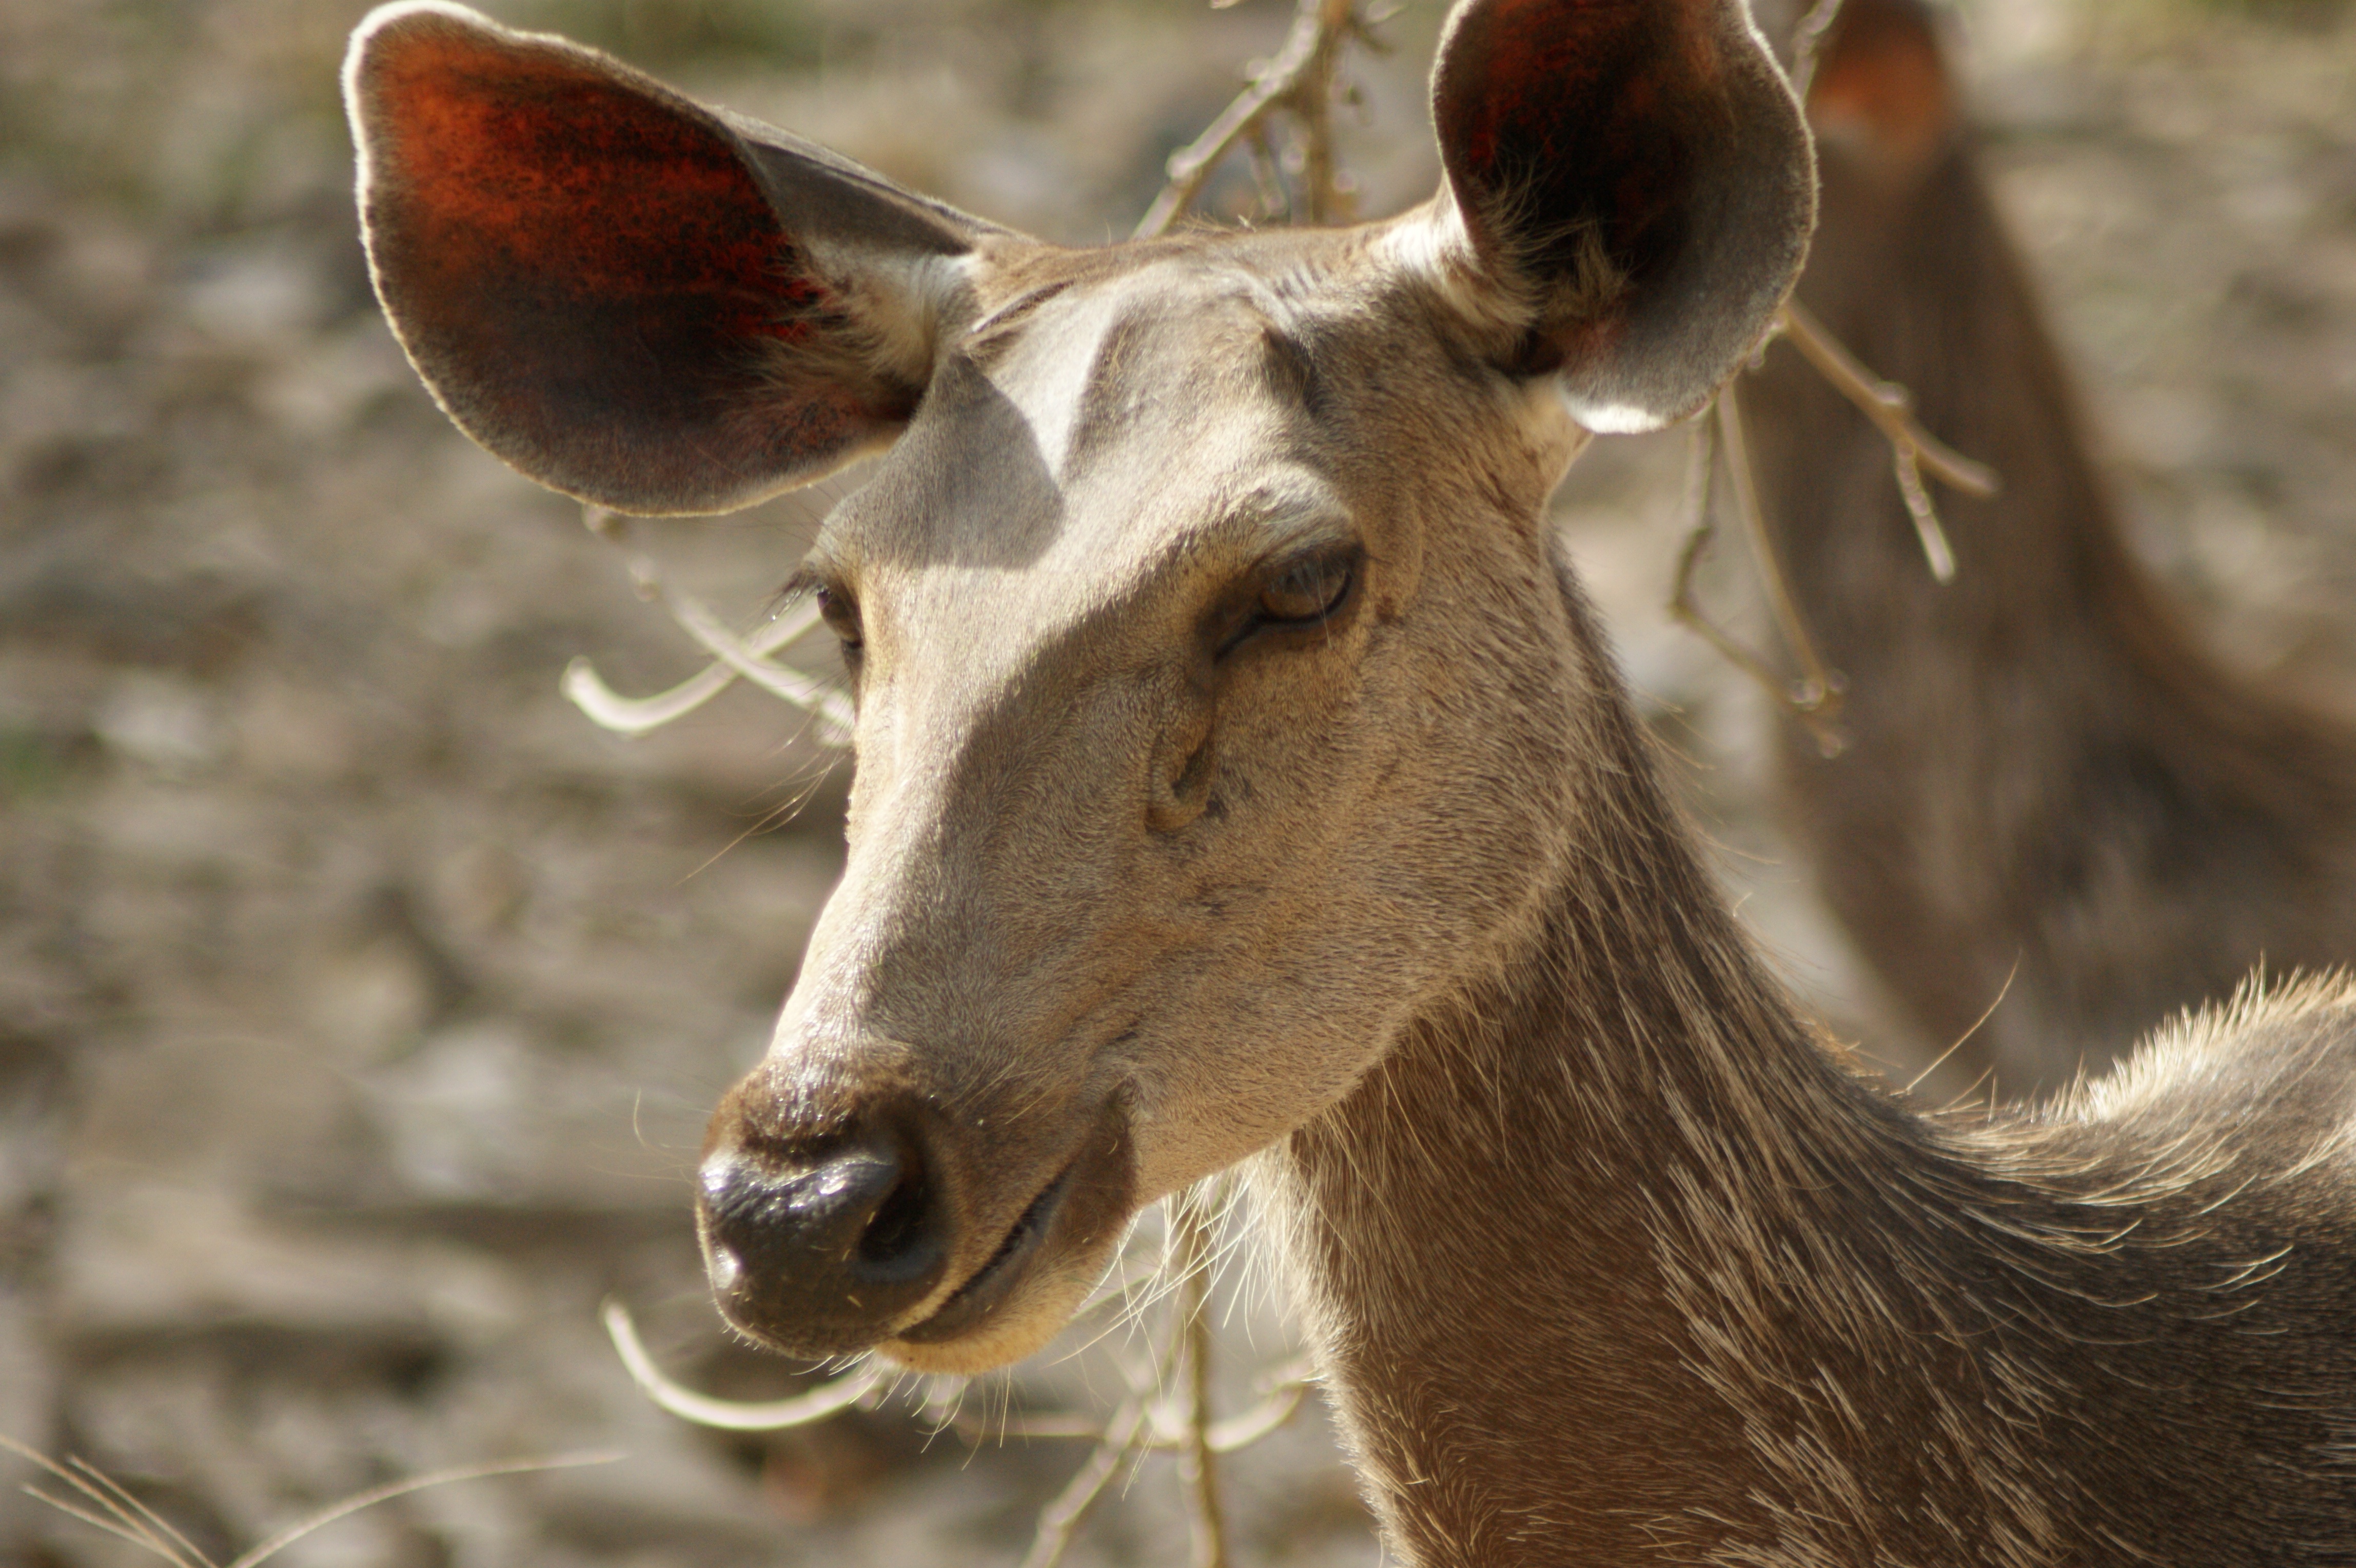
wildlife, deer, horn, mammal, fauna, antelope, vertebrate, india, white tailed deer, pack animal, ranthambore national park, tiger safari, horse like mammal